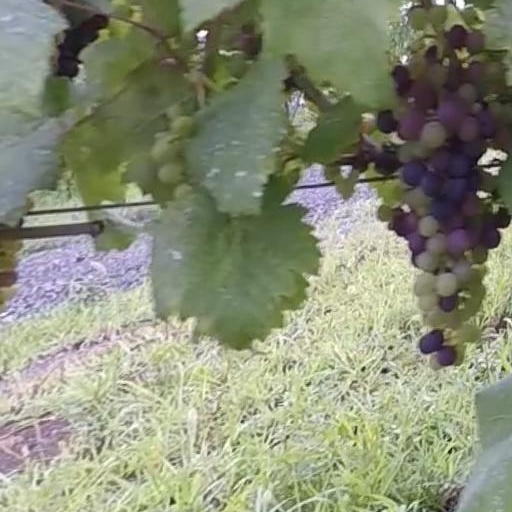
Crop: grape